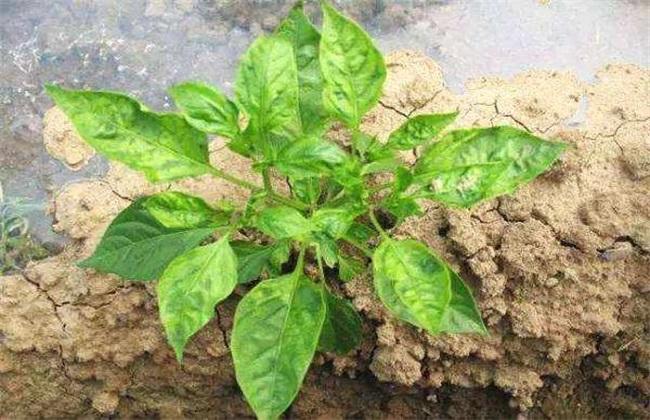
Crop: unknown
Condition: bean_mosaic_virus